Fanfare orchestra

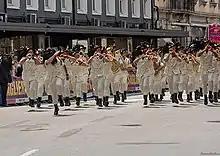
Bersaglieri Fanfare

Fanfare orchestras affiliated to the Dutch military also perform in events involving the armed services and military veterans in the Netherlands. The Fanfare Band of the Royal Netherlands Army Mounted Regiments "Bereden Wapens" is the only professional fanfare orchestra in the world.